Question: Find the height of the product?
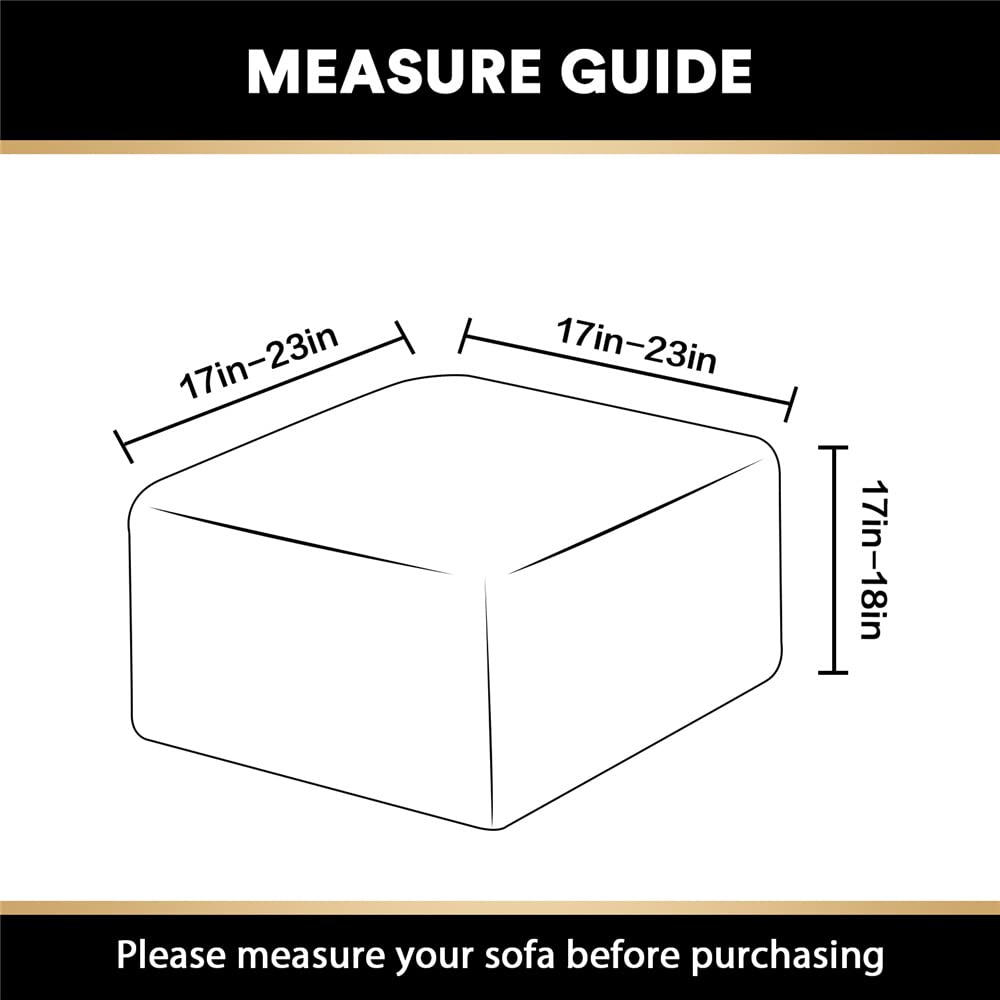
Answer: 17.0 inch